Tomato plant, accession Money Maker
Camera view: tilt-top (135 deg); turntable rotation: 180 degrees
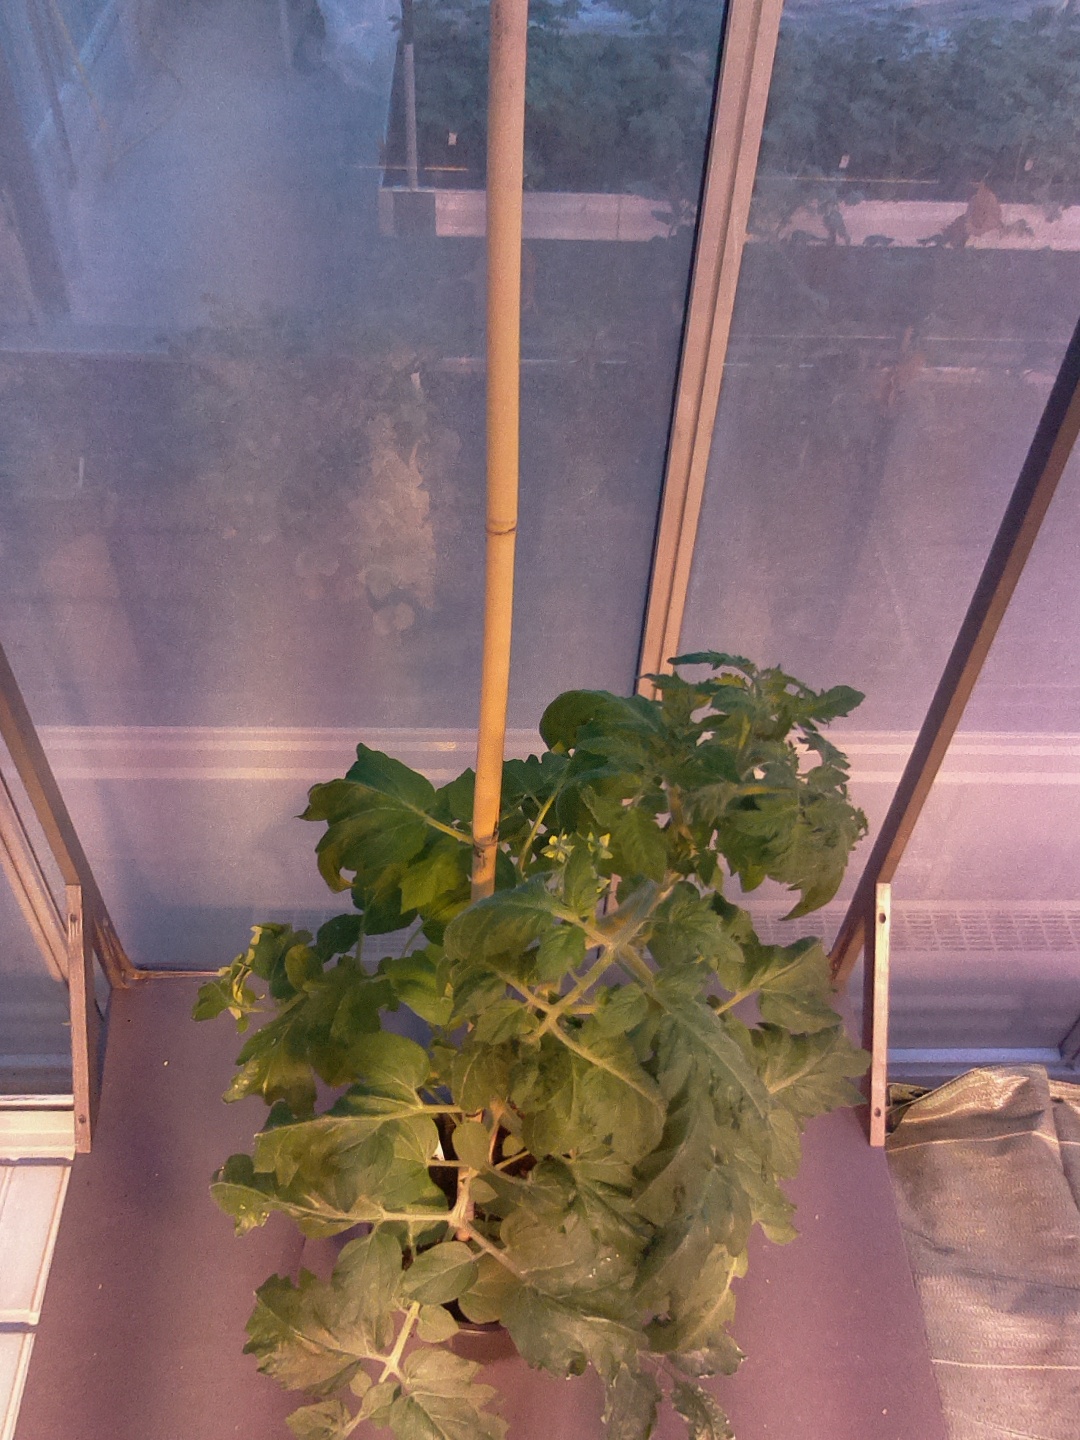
BBCH growth stage 63: 30%-40% of flowers open